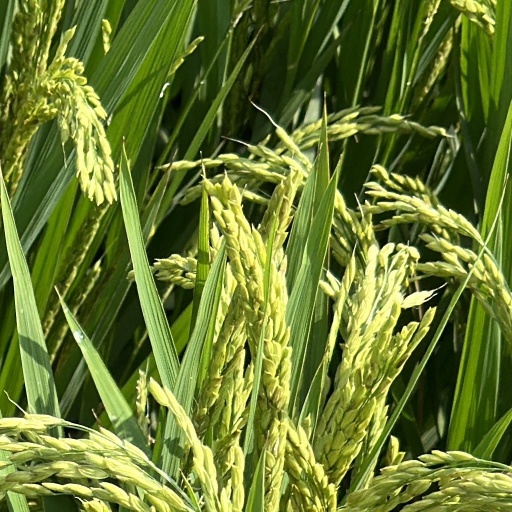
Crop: rice